Margaret Forsyth

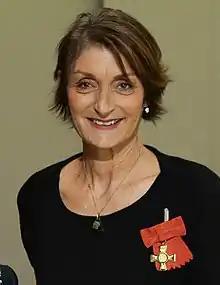
Forsyth in 2020

Margaret Hine Forsyth (28 December 1961 – 4 May 2021) was a New Zealand netball player and coach, and politician. Born in Hamilton, she was selected for the New Zealand national netball team, the Silver Ferns, in 1979 at the age of 17 while a pupil at Hillcrest High School. During the 1980s, Forsyth formed a notable shooting partnership with fellow Silver Ferns shooter Margharet Matenga, known together as the "two Margs". She continued with the team until 1987, competing at three World Netball Tournaments.